Epping Ongar Railway

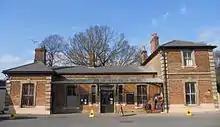
The station building at Ongar

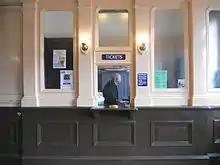
The booking office at Ongar Station

The goods yard area (derelict since the 1960s) was purchased by David Wilson Homes, which has built a small collection of houses. The Cattle Dock remains, as does the main station building, which has been repainted in GER colours (1900–1930s). Ongar is the only operational GER station in GER colours. Shop and refreshment facilities are available in the main building.